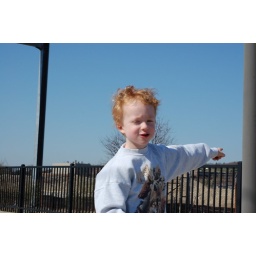
A last few minutes of running around before getting on a train for 23 hours.